Jesus College, Cambridge

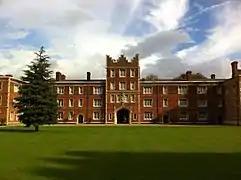
Chapel Court

The Quincentenary Library is the main library of Jesus College and is open 24 hours a day. The library was designed by Eldred Evans and David Shalev in commemoration of the 500th anniversary of the foundation of the college in 1996. Completion of the library was shortly followed by a new accommodation building in 2000, now known as Library Court. The Quincentenary Library has a particularly large law collection, housed in a law library on the ground floor.